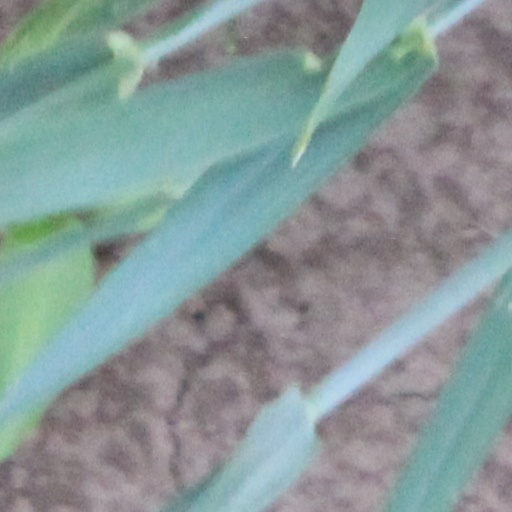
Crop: wheat